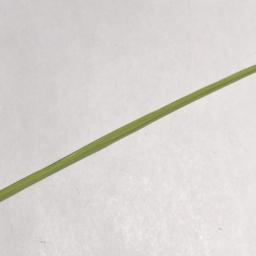
Label: Rice___Healthy